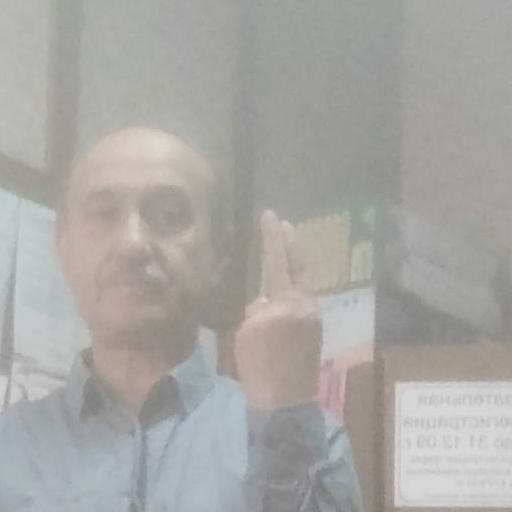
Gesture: two_up_inverted